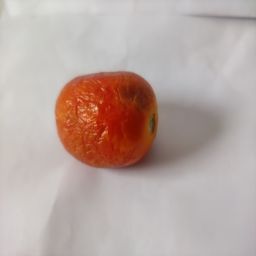
Crop: Tomato
Quality: Old